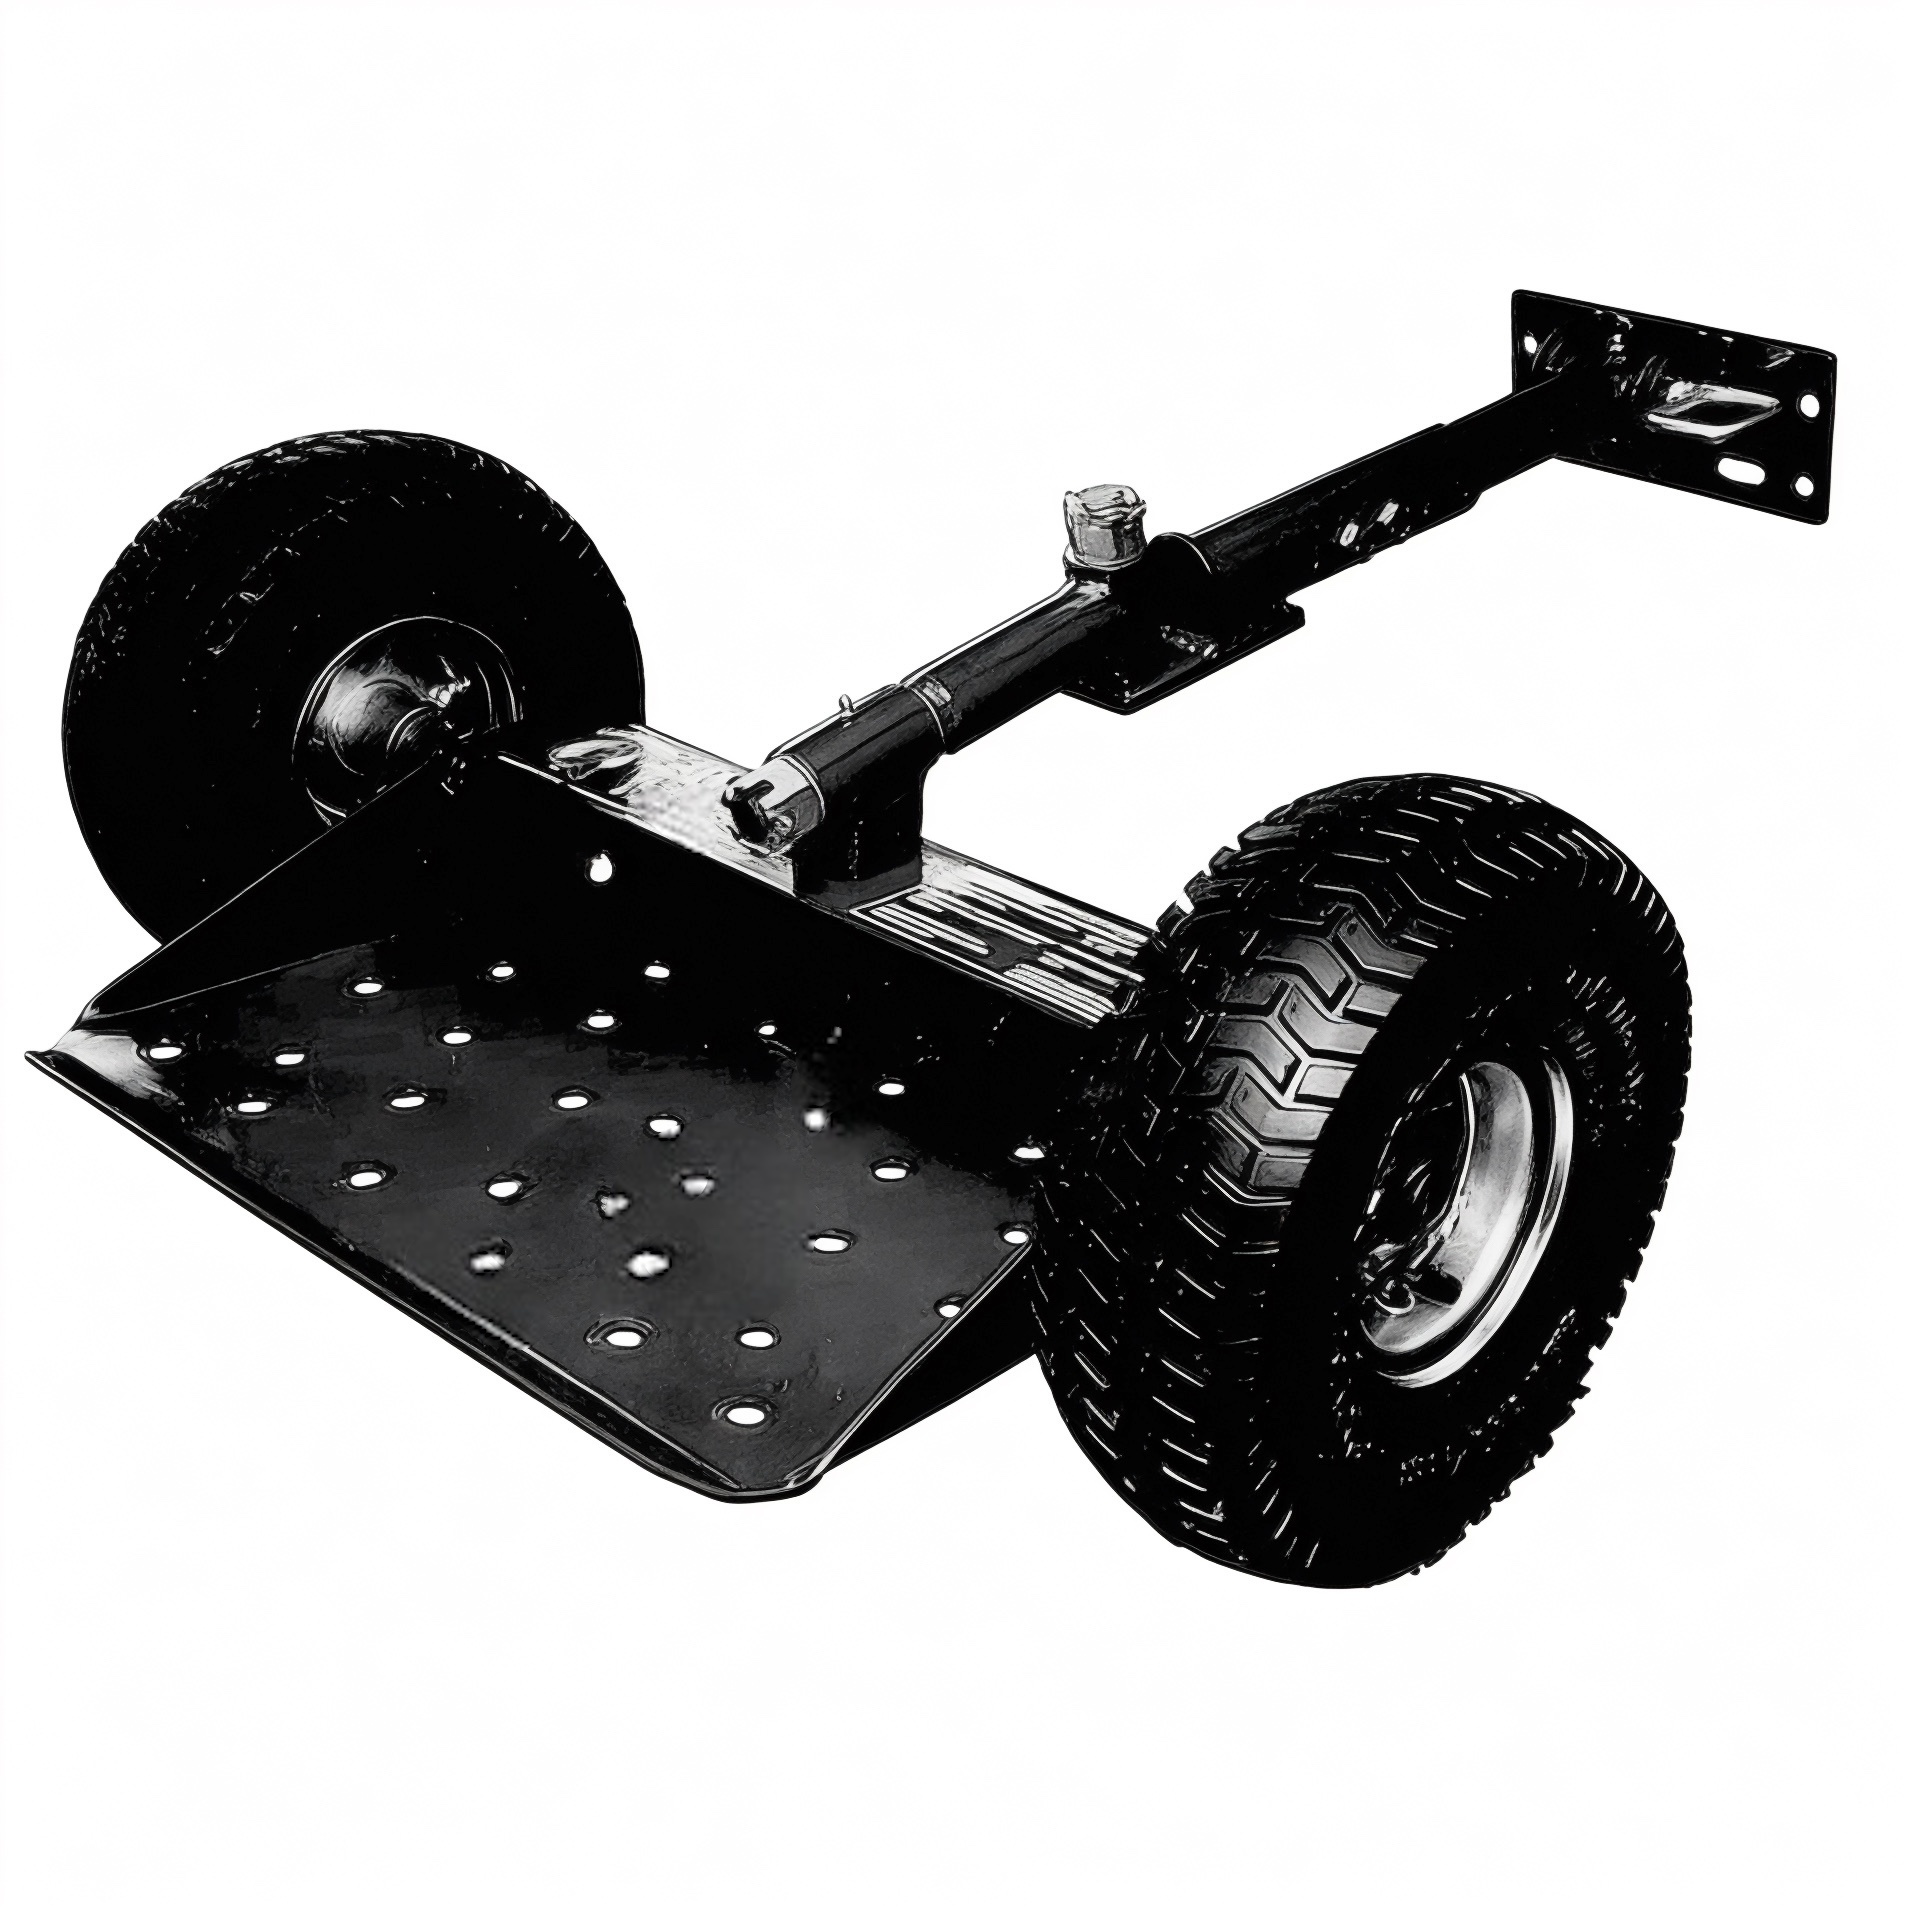
Jungle Wheels 2-Wheel Mower Sulky (Black) | Commercial Walk-Behind Mower Attachment | JW BLACK
Turn your walk-behind mower into a productivity machine. The Jungle Wheels stand-on 2-wheel sulky in black gives you speed, comfort, and a clean, professional cut without the turf damage. Its third pivot point, rear-weighted and two-wheel design glides over rough ground and keeps you balanced while mowing, always providing an even cut. Built for pros who want to move fast and leave behind flawless stripes instead of ruts. Why the Pros Choose Jungle Wheels Faster Mowing: Boost your ground speed while reducing operator fatigue. No Turf Damage: Two-wheel setup prevents digging into the turf and reduces uneven cuts. Smooth Ride: Rear-weighted frame and third pivot point keep things balanced, even on rough terrain. Hook Up and Go: Built-in patented Hook Up feature lets you hang the sulky on the mower when trailering, saving valuable space. Clean, Even Stripes: Dual wheels follow mower tracks for even striping with zero scuff marks. Proven Performance: Trusted by commercial crews nationwide for reliability and results. Trusted Legacy: Backed by over 30 years as the longest-running two-wheel sulky in production. 2-Year Weld Warranty: Heavy-duty steel and a corrosion-resistant powder-coat finish withstands harsh weather and heavy daily use. Every Jungle Jim’s product comes with a 2-Year Weld Warranty Free Shipping: Free shipping in the continental U.S. What’s Included Jungle Wheels two-wheel sulky in black Built-in Hook Up system for trailer storage Durable pivot-arm connection system Heavy-duty tires and hardware 2-year weld warranty Free shipping in the continental U.S. Specifications Compatibility: Compatible with most commercial walk-behind mowers Design: Two-wheel, rear-weighted frame design with third pivot point Easy Storage: Hook Up feature for vertical trailer storage Durability: Corrosion-resistant powder coat finish Commercial Use: For commercial mowing applications Resources 📄 Download Installation & Instruction Manual (PDF) ▶️ Watch Jungle Wheels Installation Instructions Video (YouTube)
Brand: Jungle Jim's Accessory Products
Category: Home & Garden > Lawn & Garden > Outdoor Power Equipment Accessories > Lawn Mower Accessories > Lawn Striping Kits